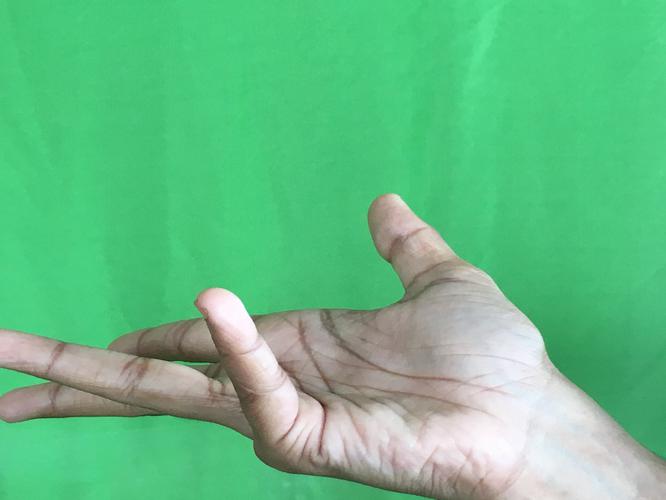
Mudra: Alapadmam
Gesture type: single_hand